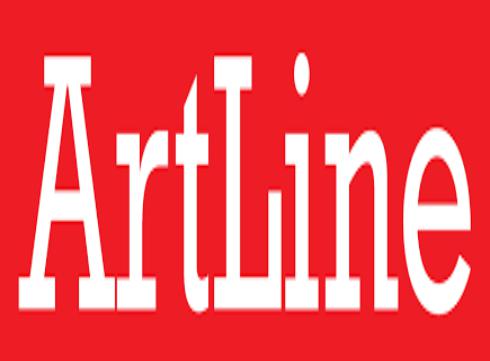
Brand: artline
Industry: Necessities